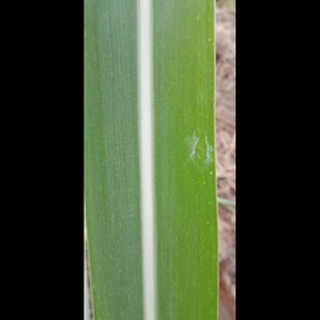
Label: healthy_sugarcane